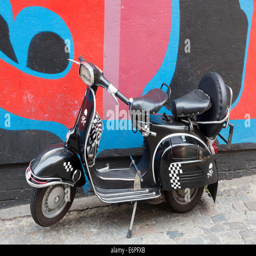
a mod 's scooter is parked in front of a graffiti covered wall